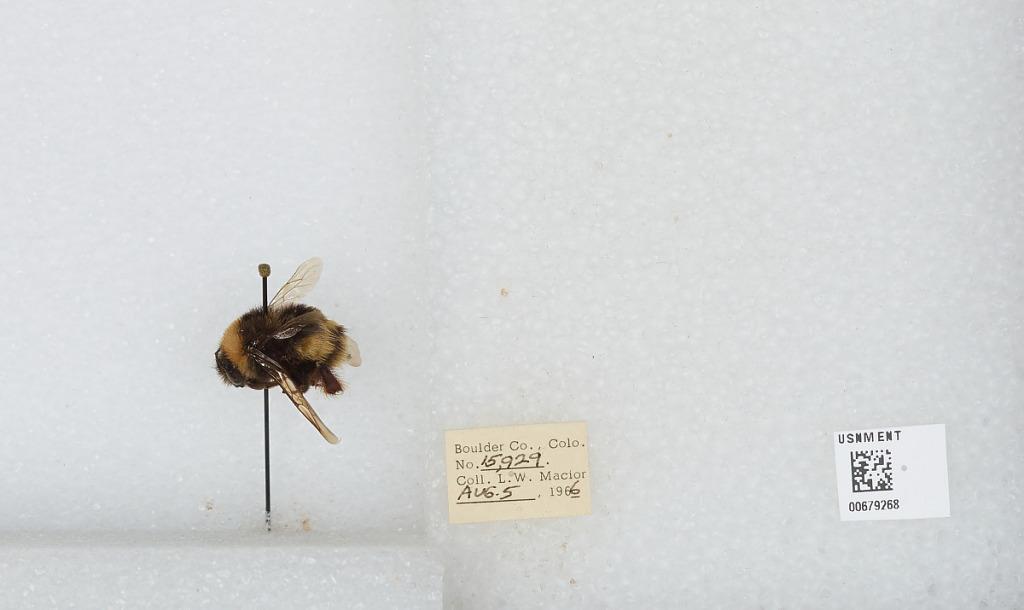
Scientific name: Bombus (Bombus) occidentalis Greene
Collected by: L. Macior
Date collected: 1966-8-5
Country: United States
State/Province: Colorado
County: Boulder
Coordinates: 40.0017, -105.308